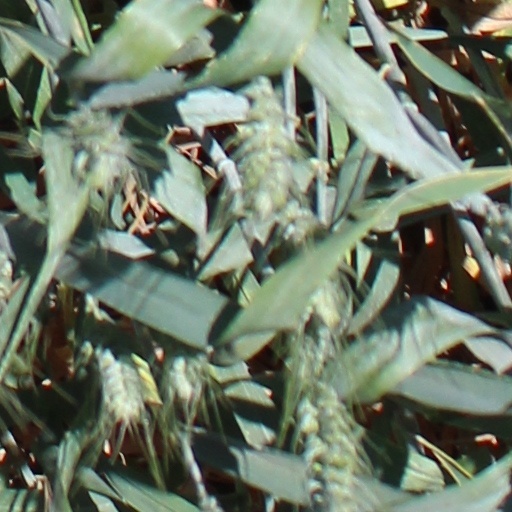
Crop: wheat